New Zealand bellbird

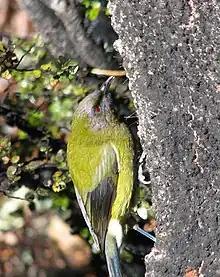
Bellbird (male) feeding on honeydew on the trunk of a mountain beech tree, Craigieburn Forest

Sparrman published his own description of the species in 1786 and coined the binomial name "Certhia melanura". His description was based on a specimen in the private museum of in Sweden, which held birds that Sparrman had collected on the voyage with Cook and at the Cape of Good Hope, where he lived before and after the voyage. He erroneously wrote in the description that the specimen was from the Cape of Good Hope (in the original text he used the Cape's Latin name, ""). In the past, mislabelling specimens was quite common and Sparrman made exactly the same mistake with two other New Zealand birds, the rifleman and piopio. The type locality was later corrected to Queen Charlotte Sound. Parts of Carlson's collection ended up in the Swedish Museum of Natural History and the type specimen was there as of 1857, but it was not found there in a 1926 study.